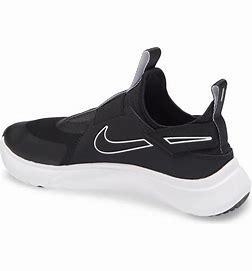
Brand: Nike
Model: Flex Plus